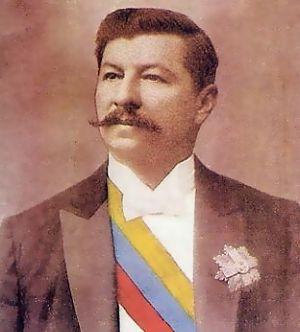
Liste chronologique des présidents de la République du Venezuela puis des présidents de la République bolivarienne du Venezuela.